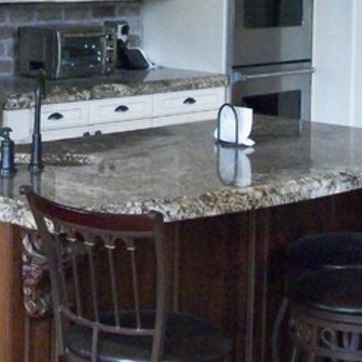
Material: polishedstone